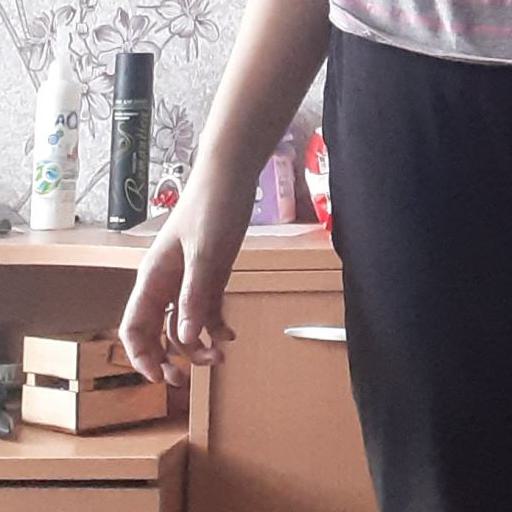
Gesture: no_gesture